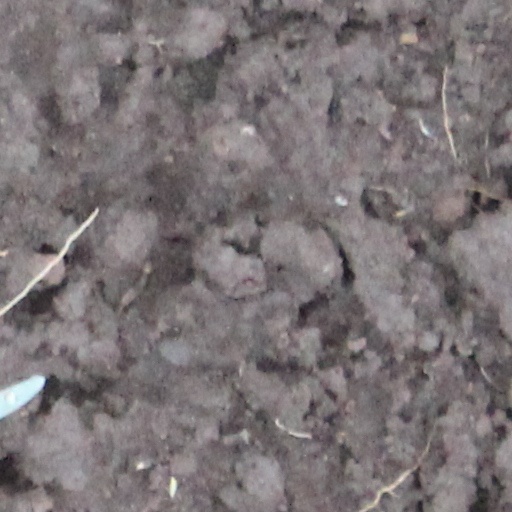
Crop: wheat